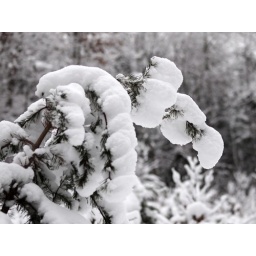
A pine tree bends under the weight of the snow.Lenoir, NC26DEC10